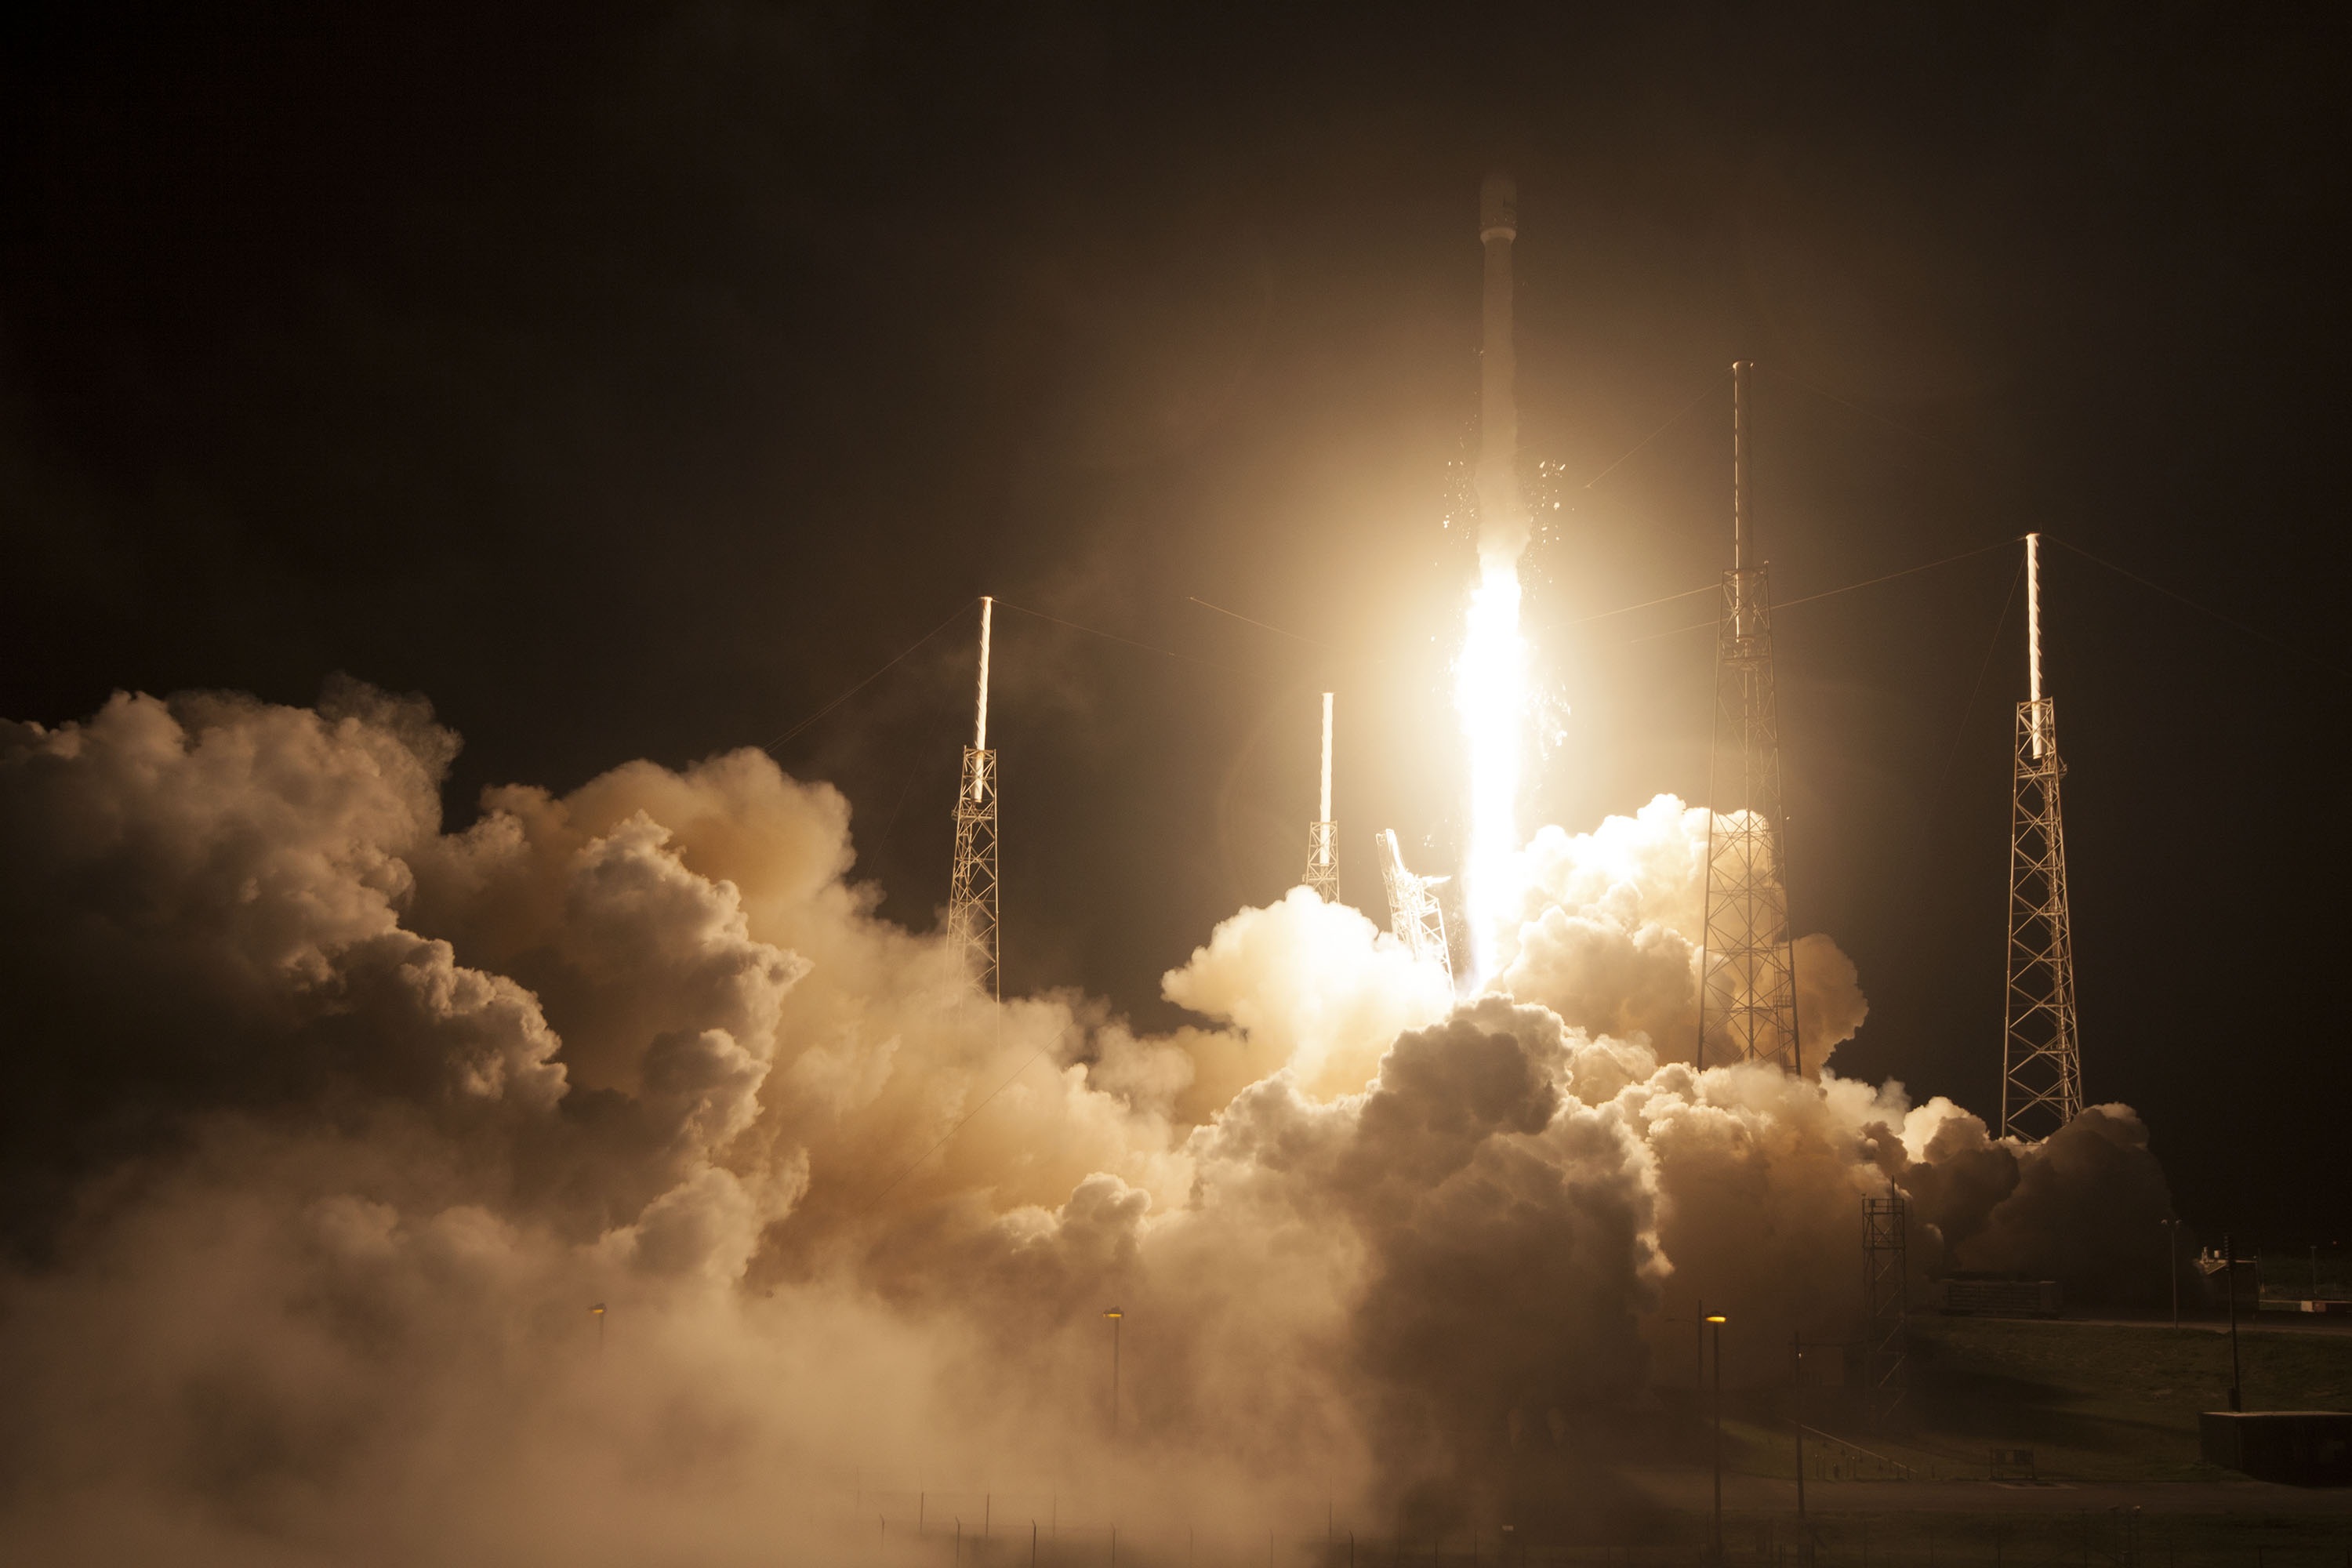
light, cloud, night, sunlight, atmosphere, flying, smoke, transportation, transport, vehicle, space, fire, darkness, speed, lighting, rocket, nasa, launch, power, rocket launch, flames, spaceship, fuel, countdown, cape canaveral, spacecraft, launch pad, missile, spacex, propulsion, lift off, atmospheric phenomenon, atmosphere of earth, rocket engine